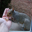
Label: squirrel